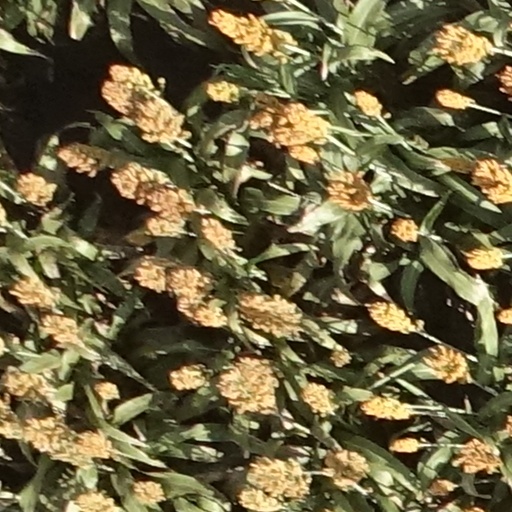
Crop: sorghum